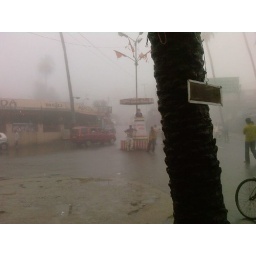
abu market engulfed in the clouds :D